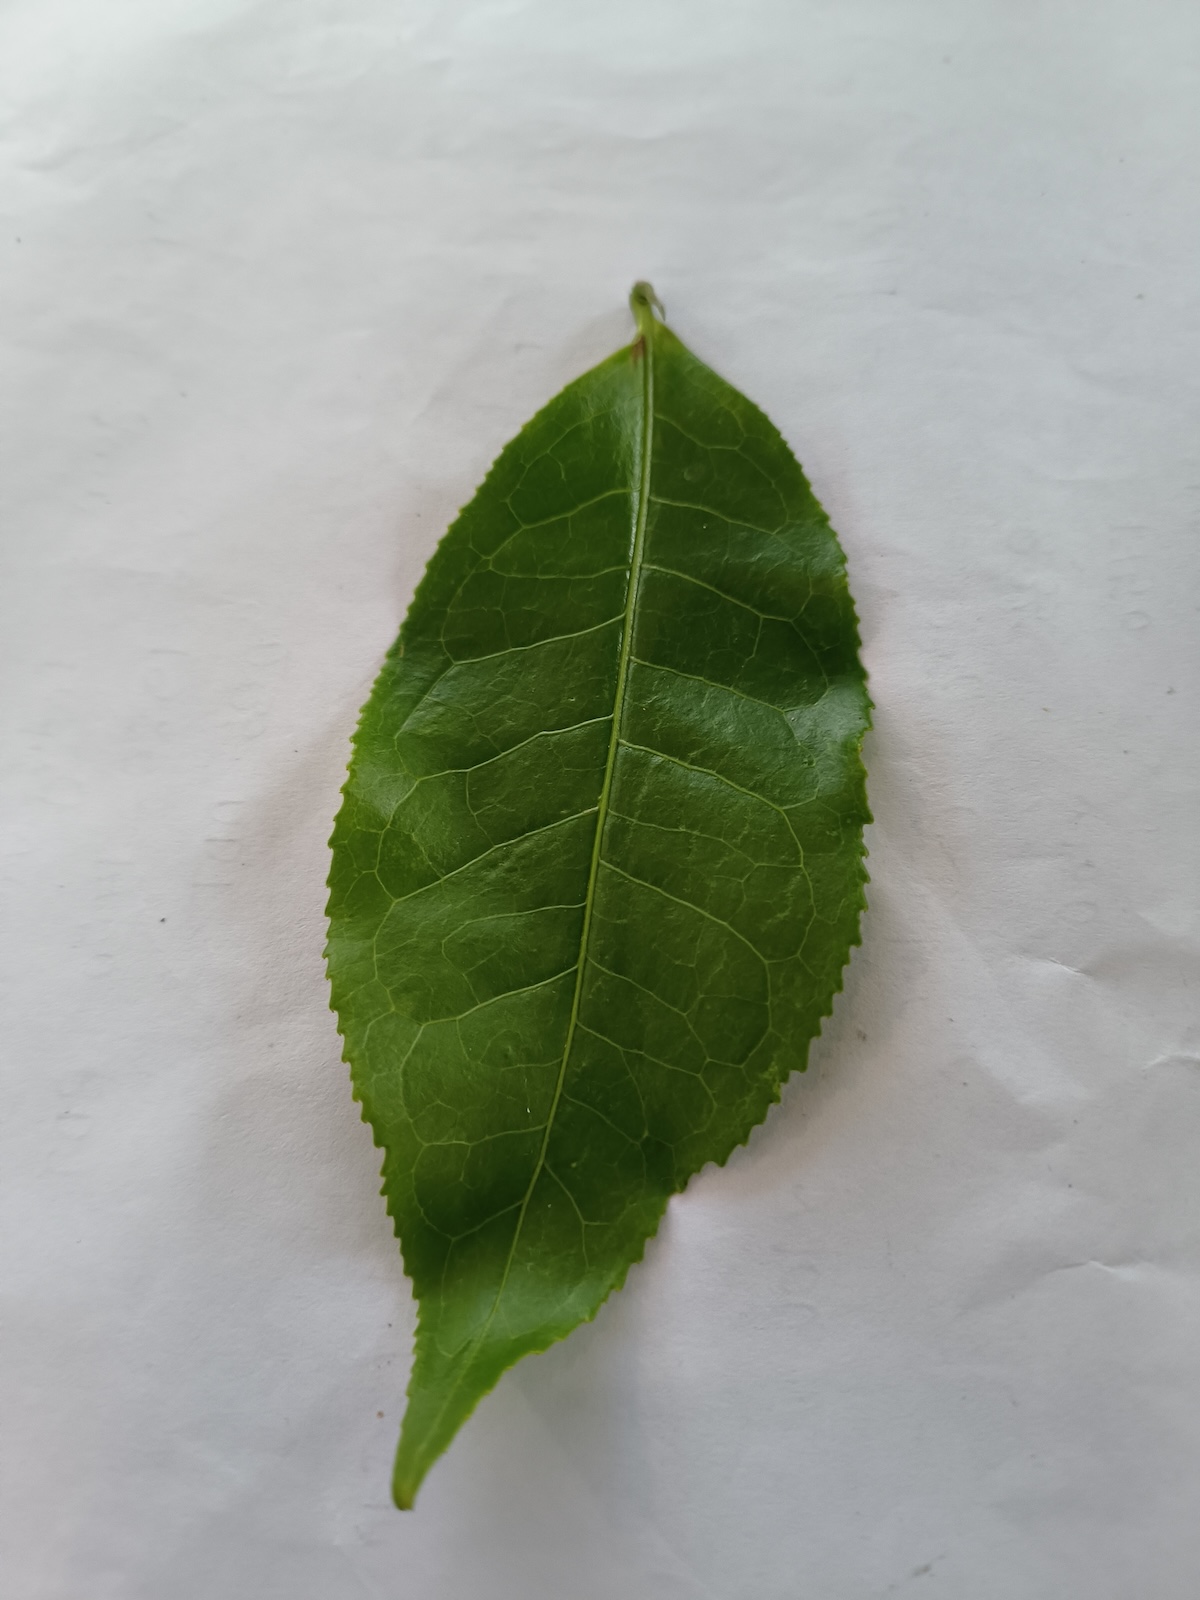
Label: Healthy leaf